Michael Armstrong (filmmaker)

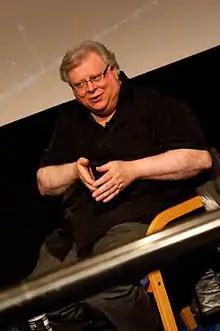
Michael Armstrong at the Fantastic Films Weekend in Bradford, England

Michael Armstrong (born 24 July 1944 in Bolton, Lancashire) is an English writer and director.